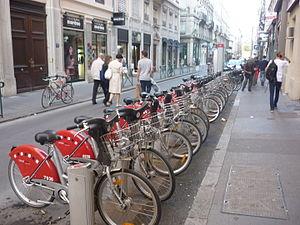
Vélos de la station 2038 du Vélo'v de Lyon, dans le 2e arrondissement